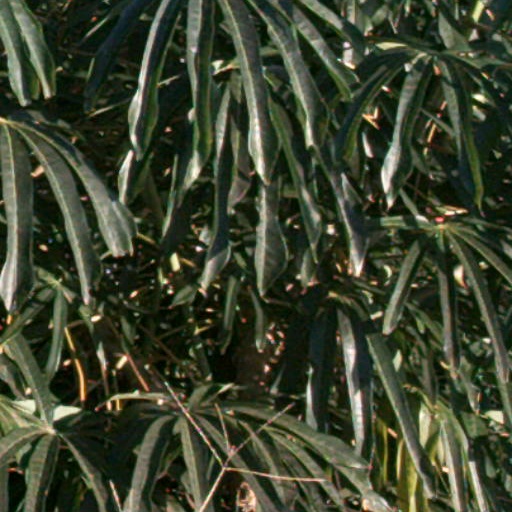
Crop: cassava